Ottesens Skipsbyggeri

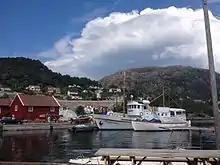
Premises of the former Ottesen skipsbyggeri

Ottesens Skipsbyggeri (English: "Ottesen's Shipyard") is a company located at Jensaneset in the village of Sagvåg in Stord on the western coast of Norway. The shipyard was founded in 1825, and at its height between 1902 and 1961, a total of 214 new ships were built on site. In periods with much activity, the company employed as many as 80 workers.